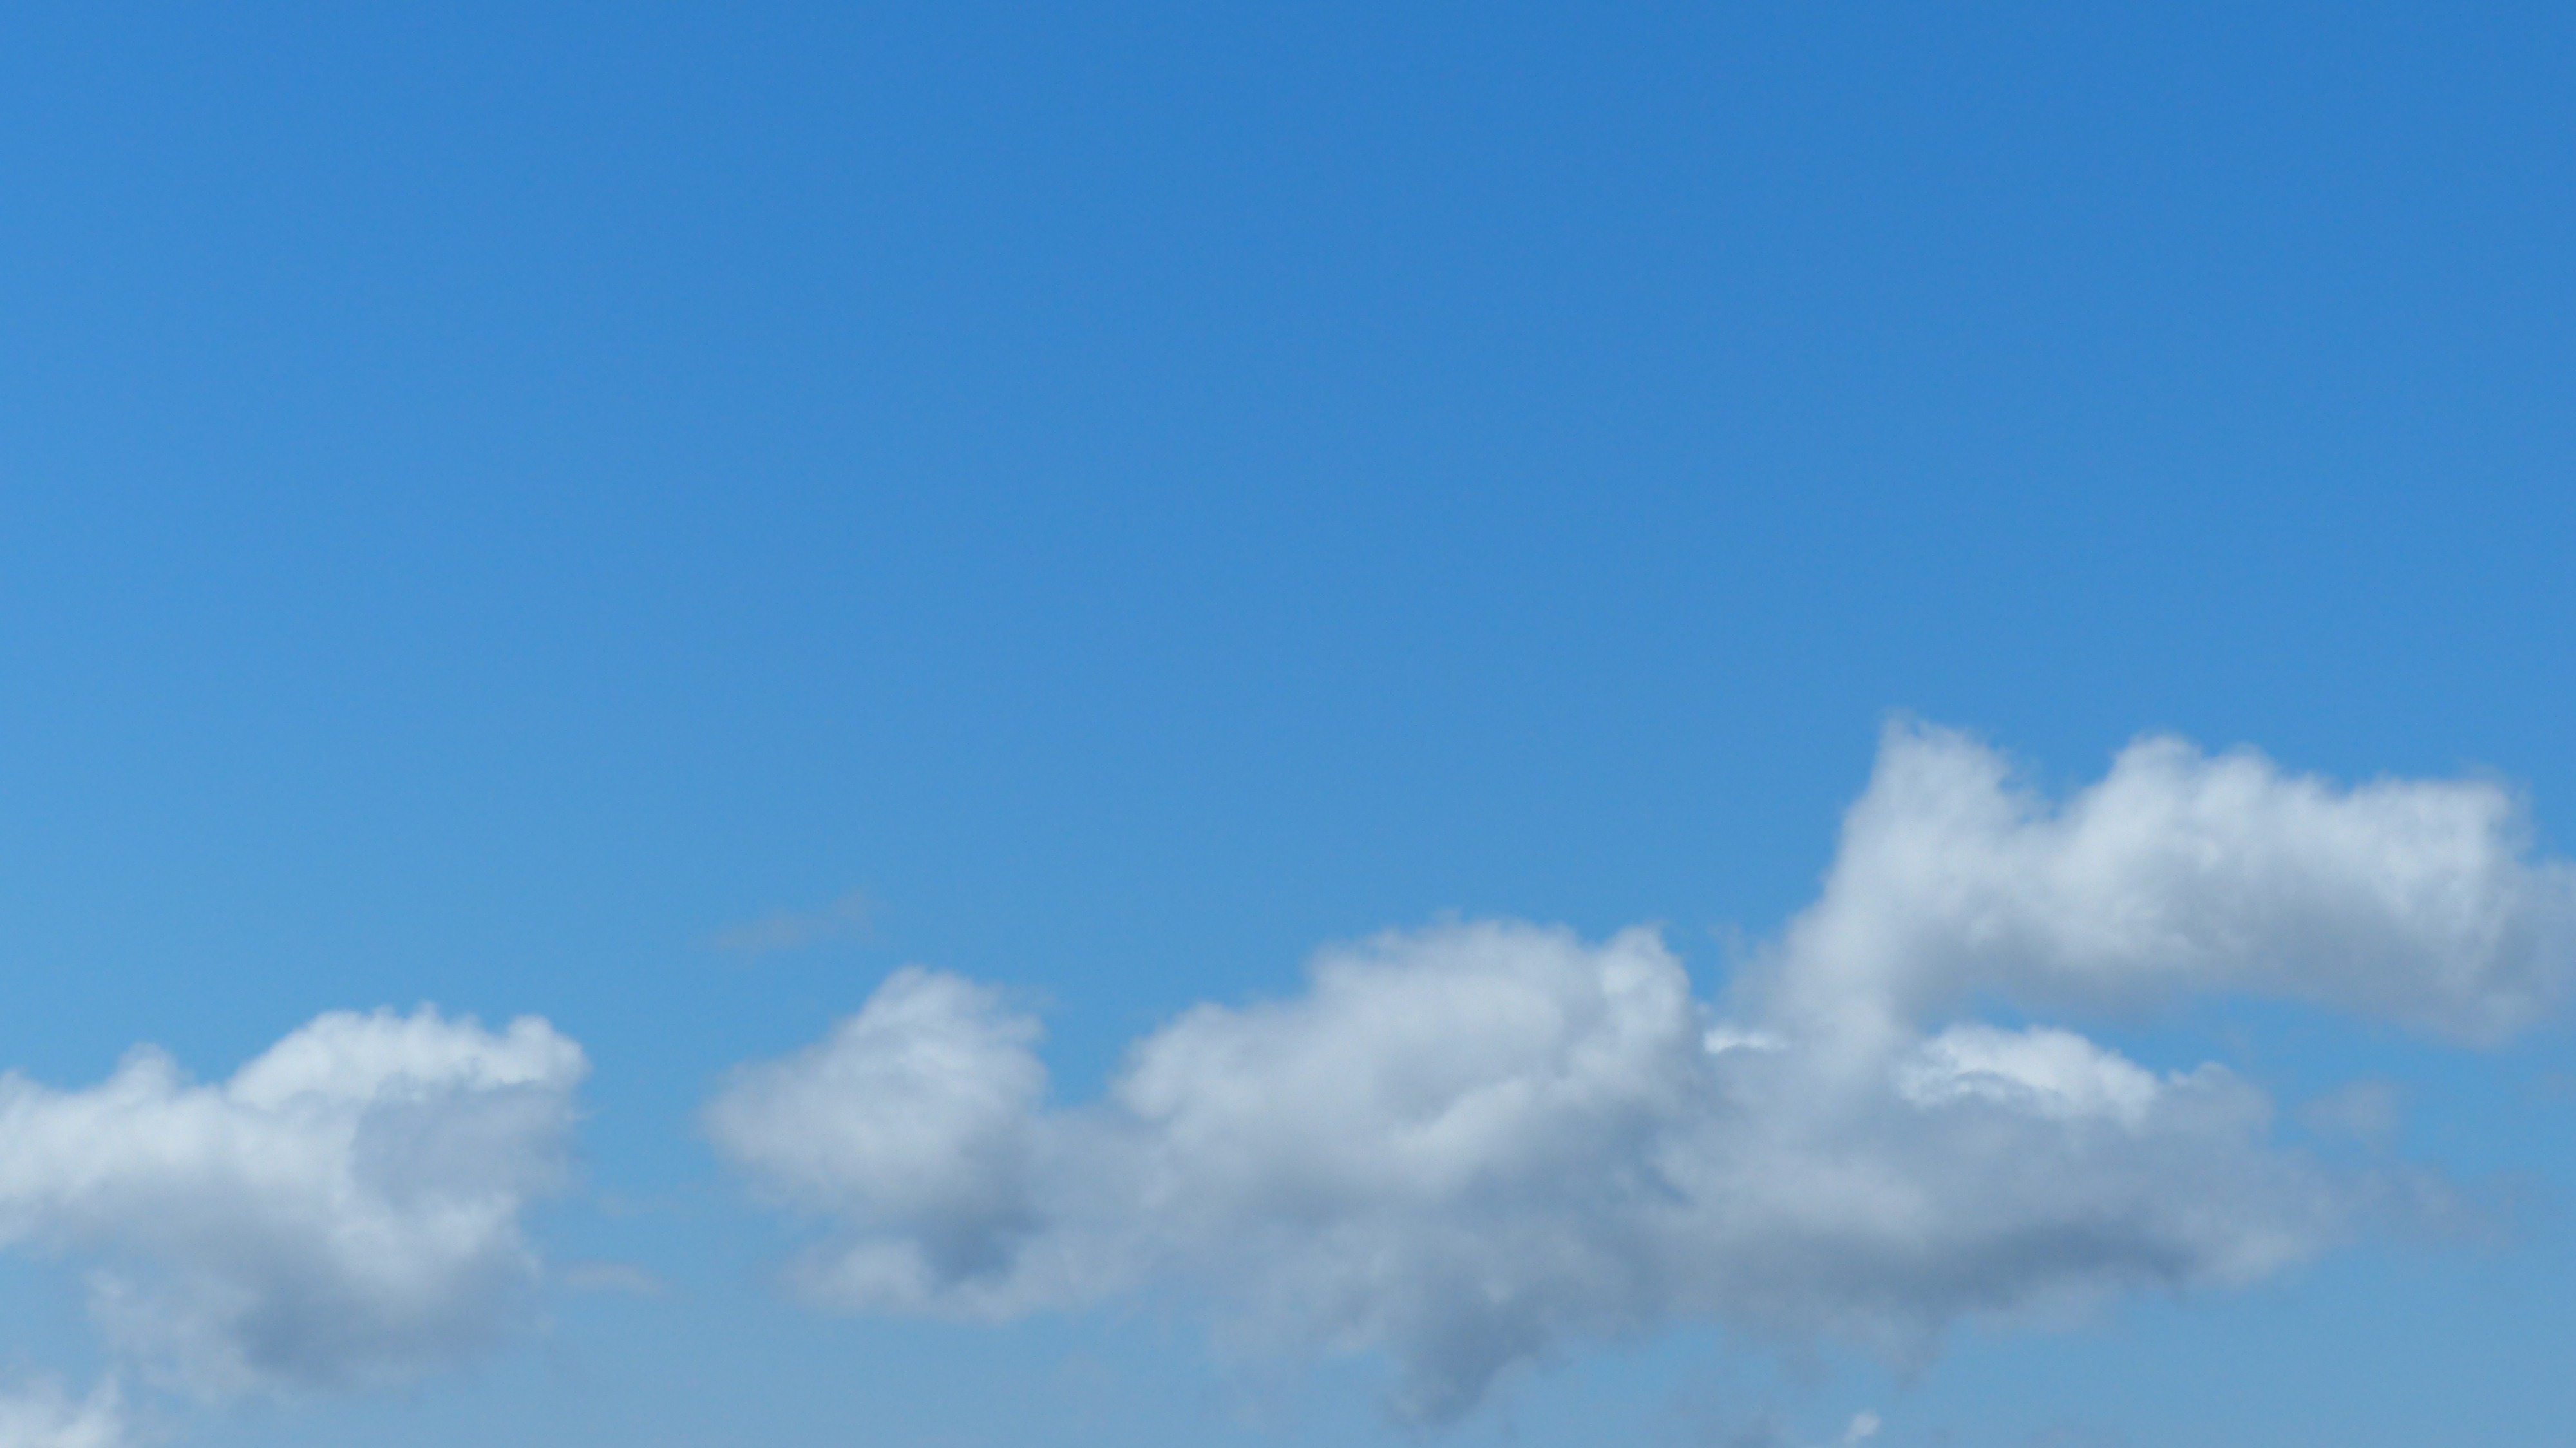
horizon, cloud, sky, atmosphere, daytime, cumulus, blue, cloudscape, background image, clouds, background, wallpaper, desktop background, meteorological phenomenon, fleecy, atmosphere of earth